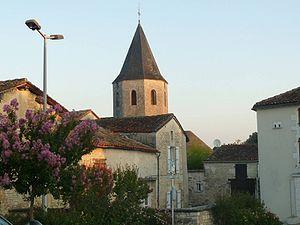
église de Champniers (16), France
Champniers est une commune du Sud-Ouest de la France, située dans le département de la Charente.